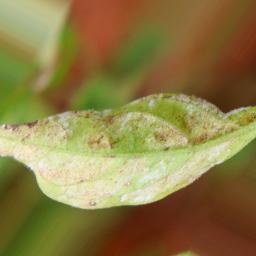
Label: powdery mildew